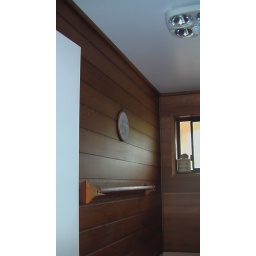
wooden walling in bathroom and ceiling light / heating unit